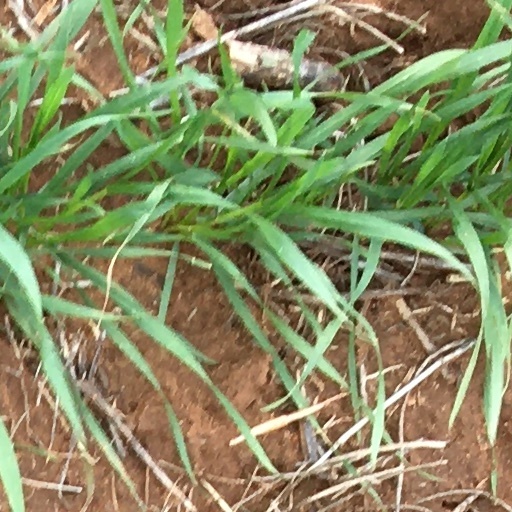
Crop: wheat